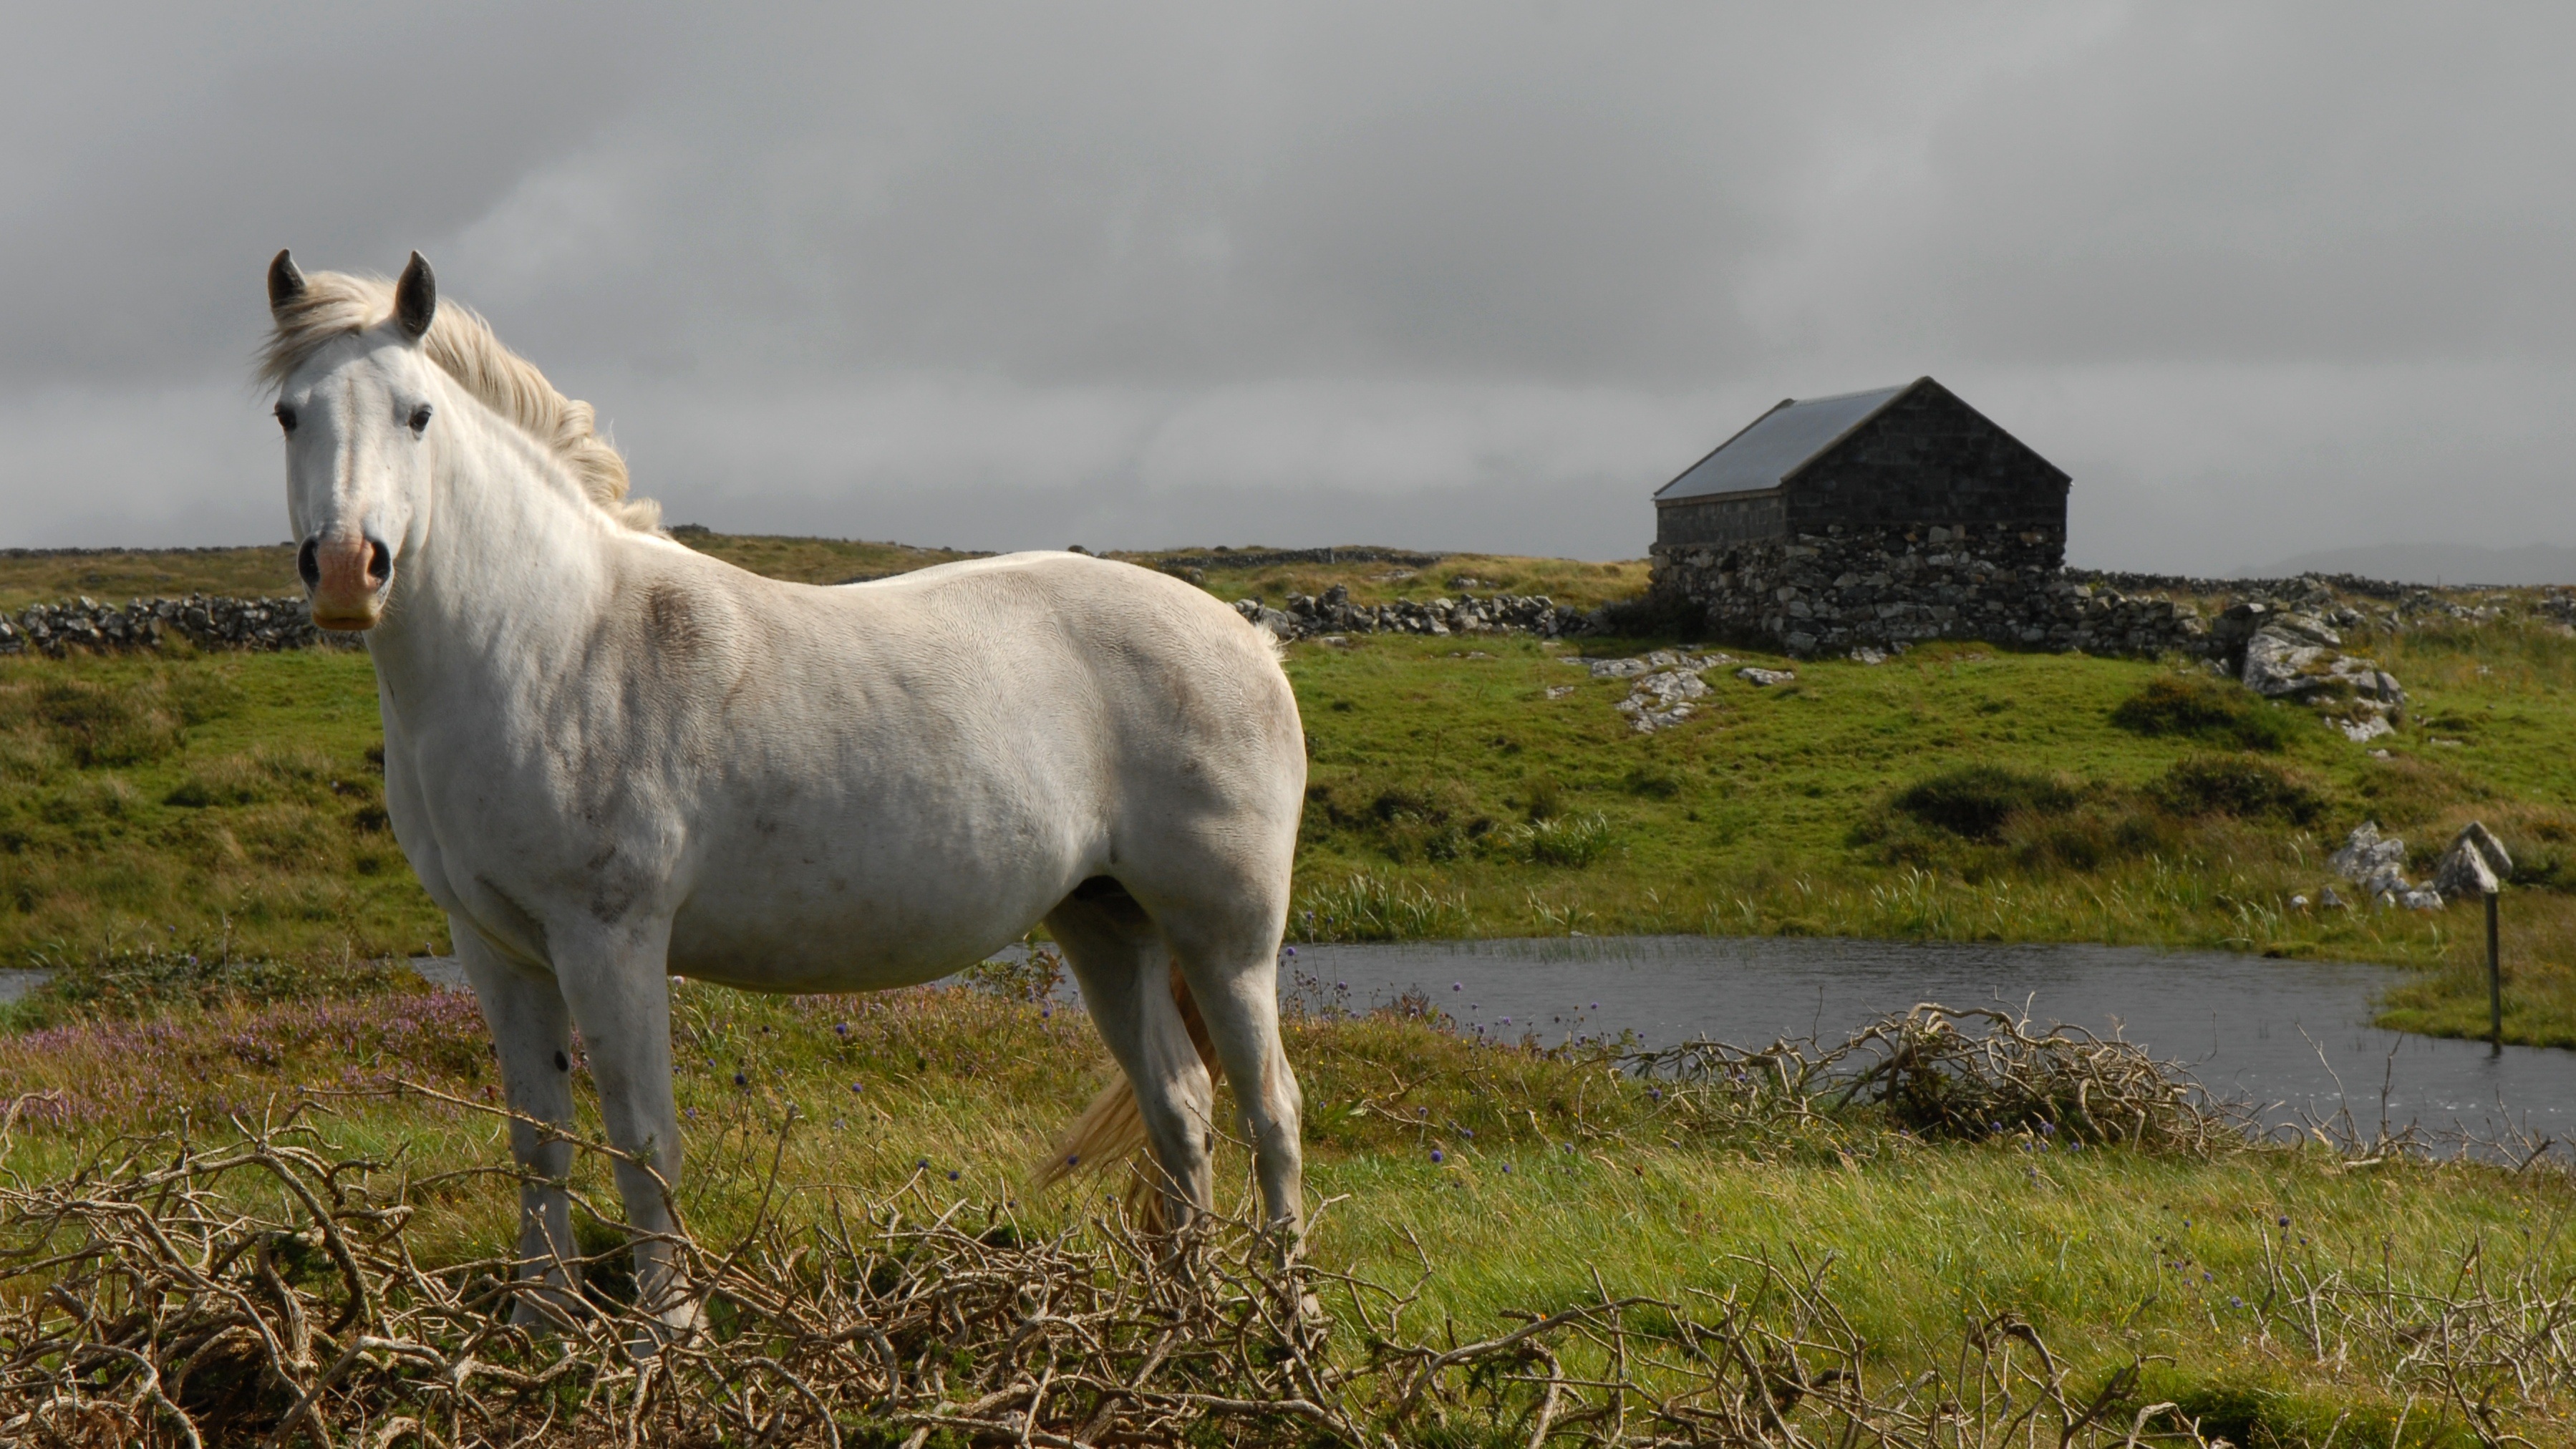
landscape, meadow, herd, pasture, grazing, horse, mammal, stallion, mane, fauna, vertebrate, mare, ireland, mold, pack animal, horse like mammal, mustang horse